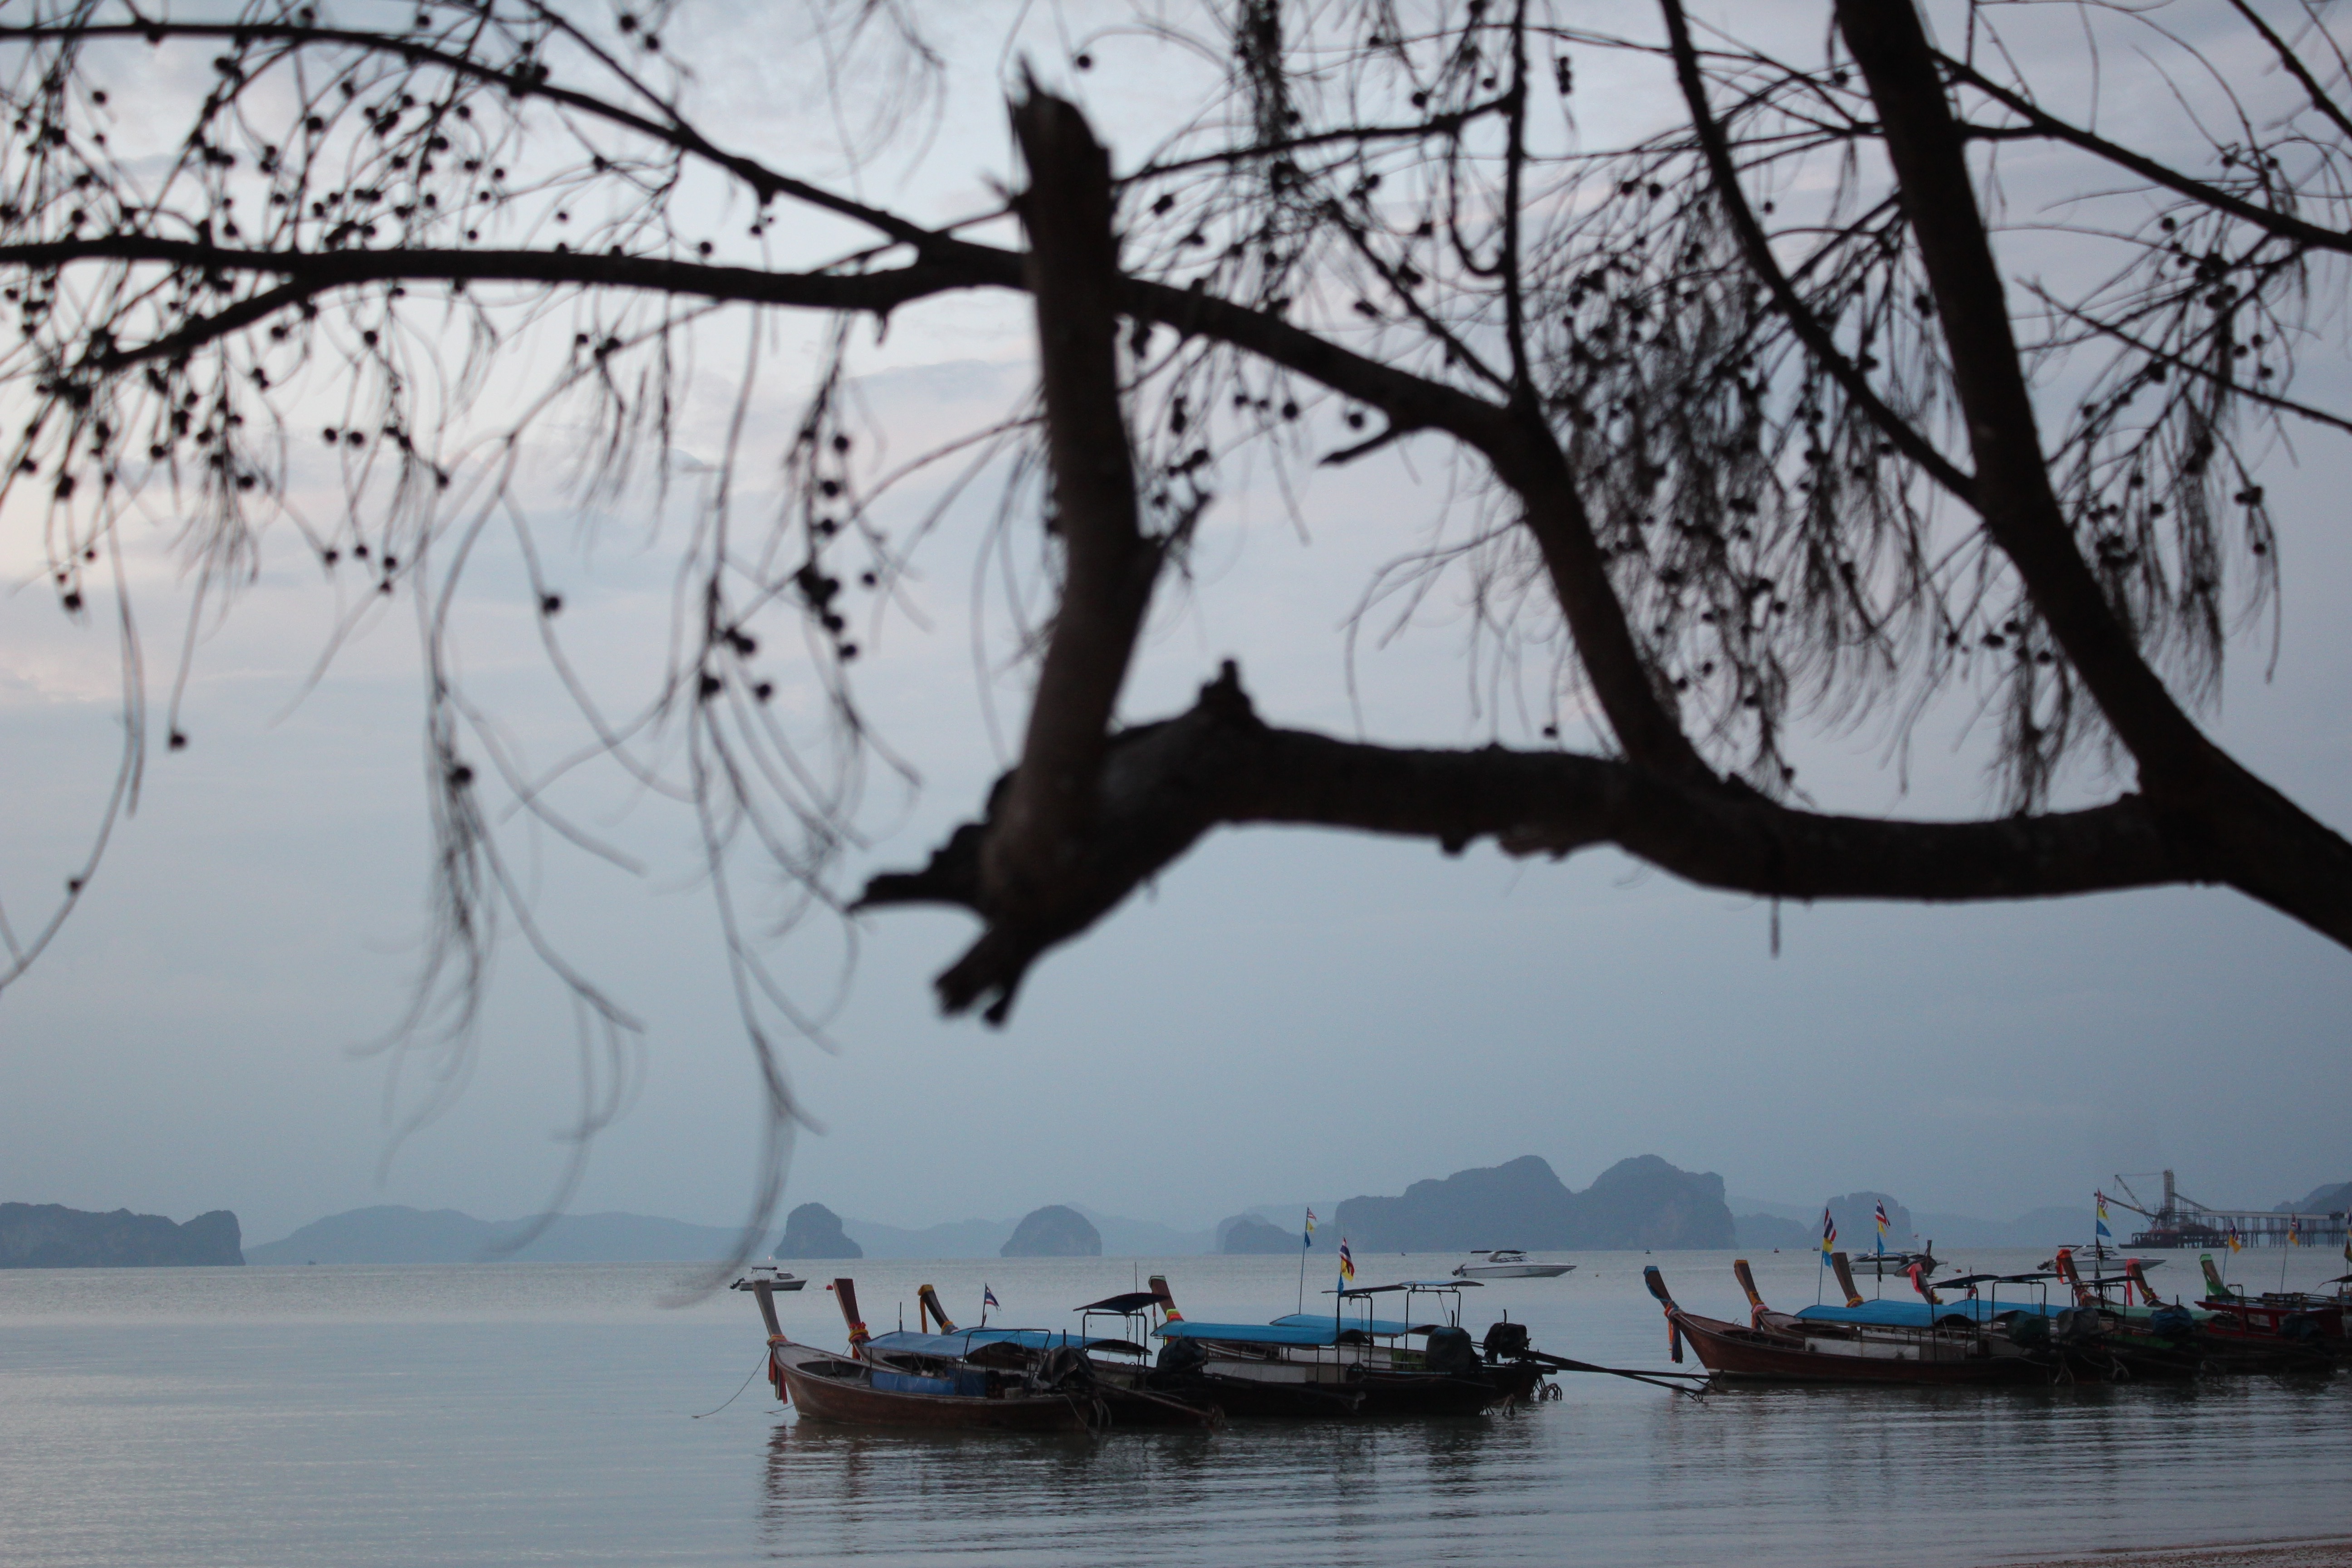
sea, tree, branch, winter, morning, vehicle, boats, motif, blue hour, atmospheric phenomenon